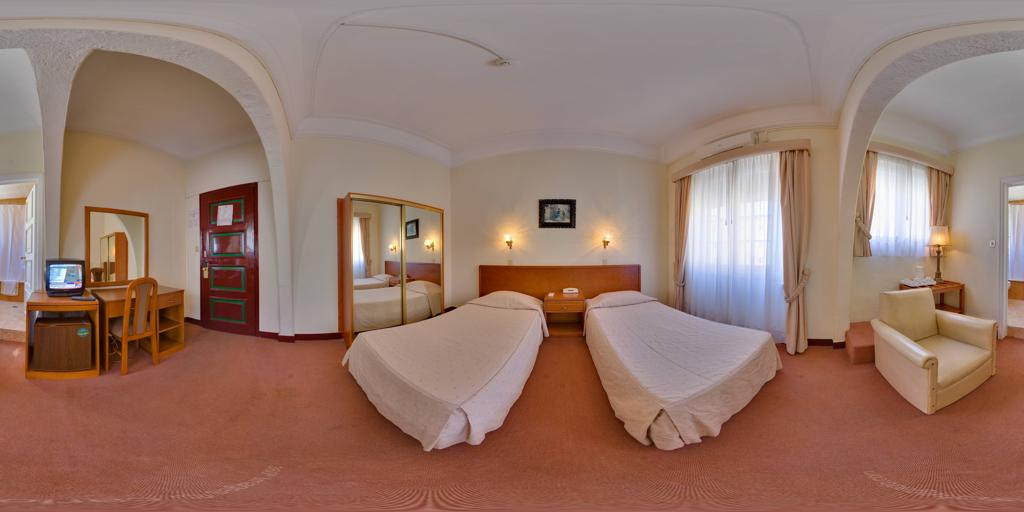
Referred object: TV opposite the bed

Referred object: turn slightly right to find the armchair

Referred object: the armchair opposite the right bed